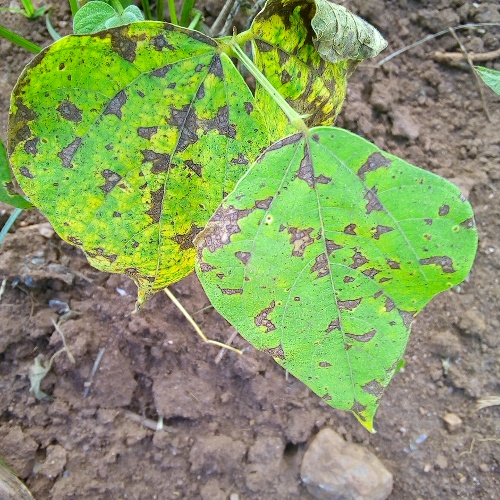
Leaf condition: angular_leaf_spot